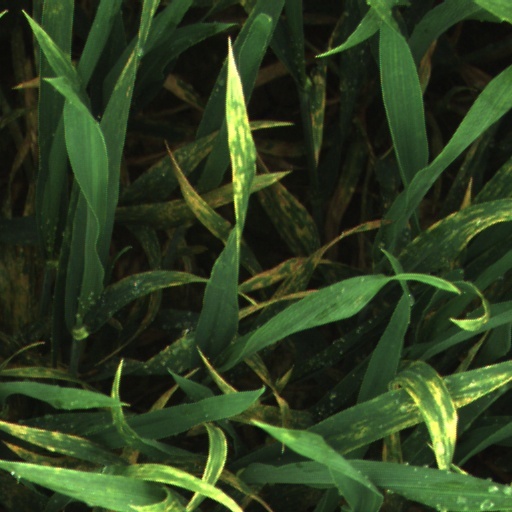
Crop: wheat